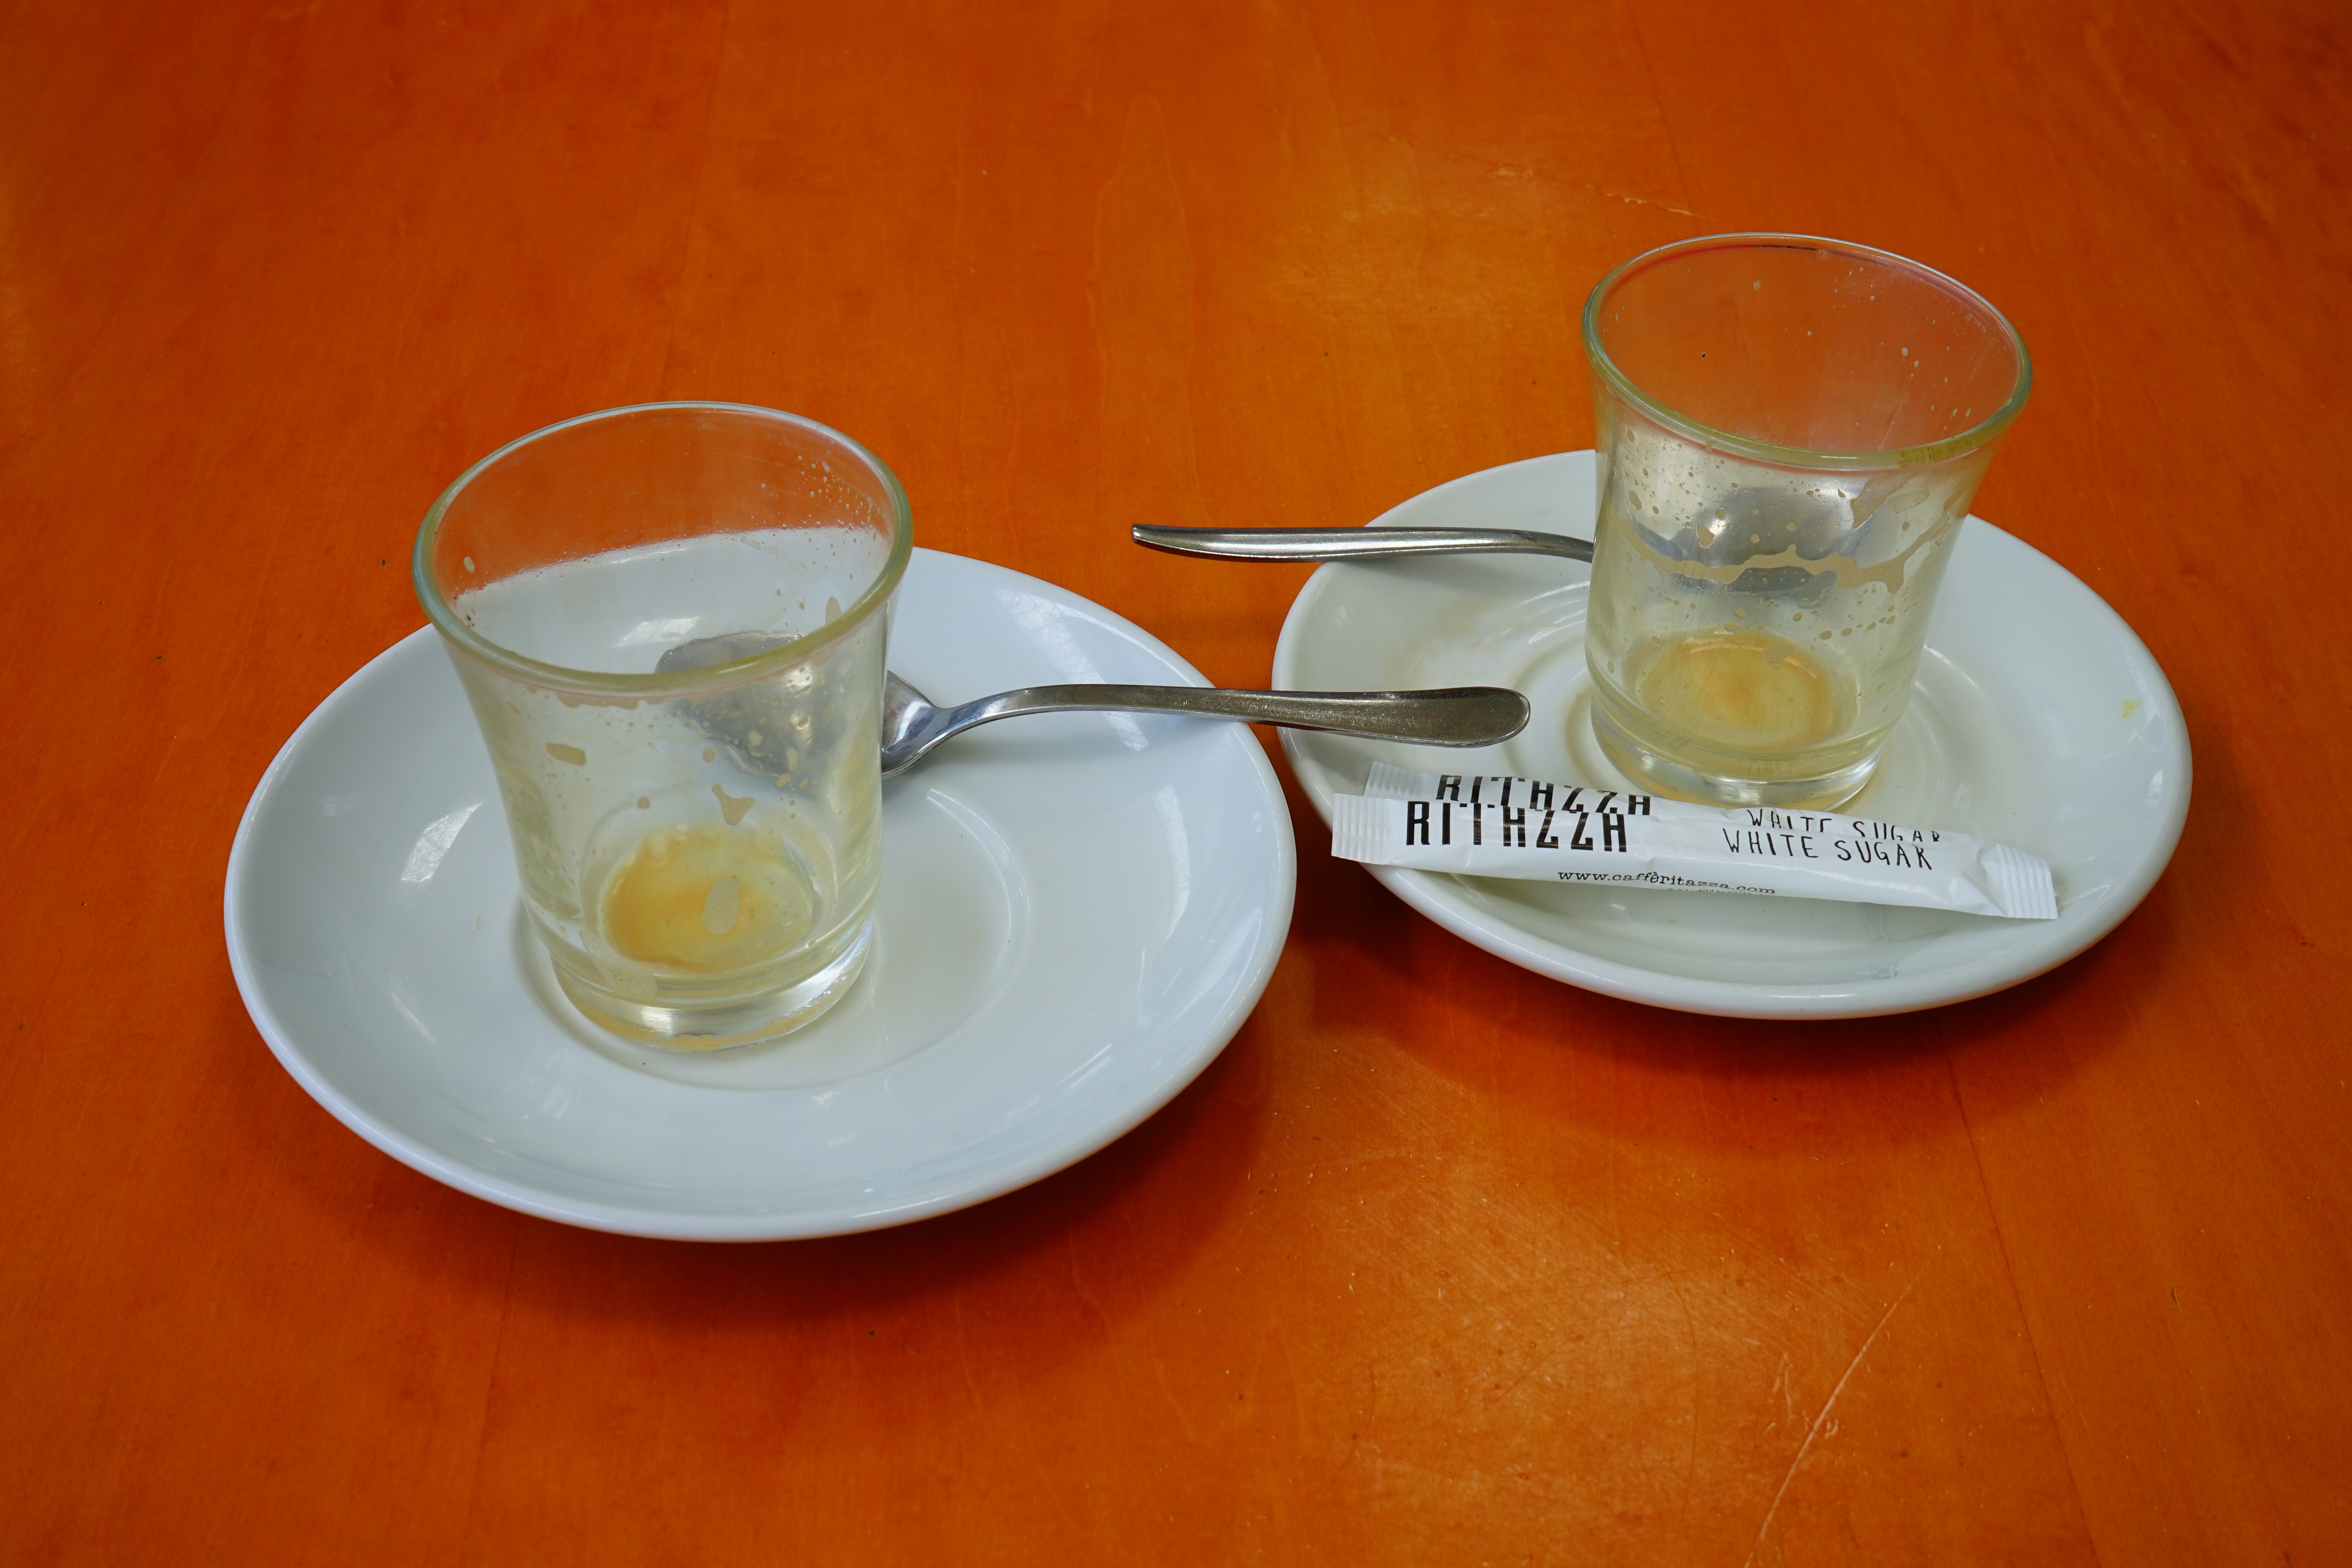
coffee, tea, glass, cup, cappuccino, meal, saucer, drink, empty, breakfast, espresso, coffee cup, drunk, caf au lait, caff macchiato